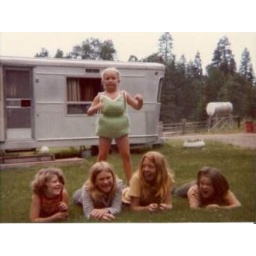
Me...being goofy..again with grass in my pants